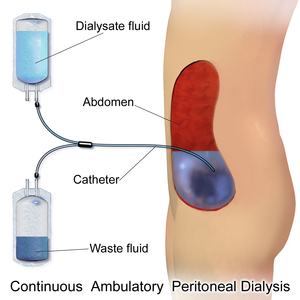
Peritonealdialyse
Peritonealdialyse
Peritonealdialyse også kaldet posedialyse eller bughindedialyse er en dialyseform hvor dialysevæske i bughulen, indført via et indopereret kateter, trækker væske og affaldsstoffer ud af kroppen.